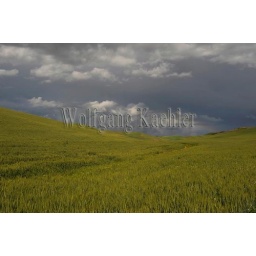
Usa, washington state, palouse country near pullman, dark clouds over wheat field